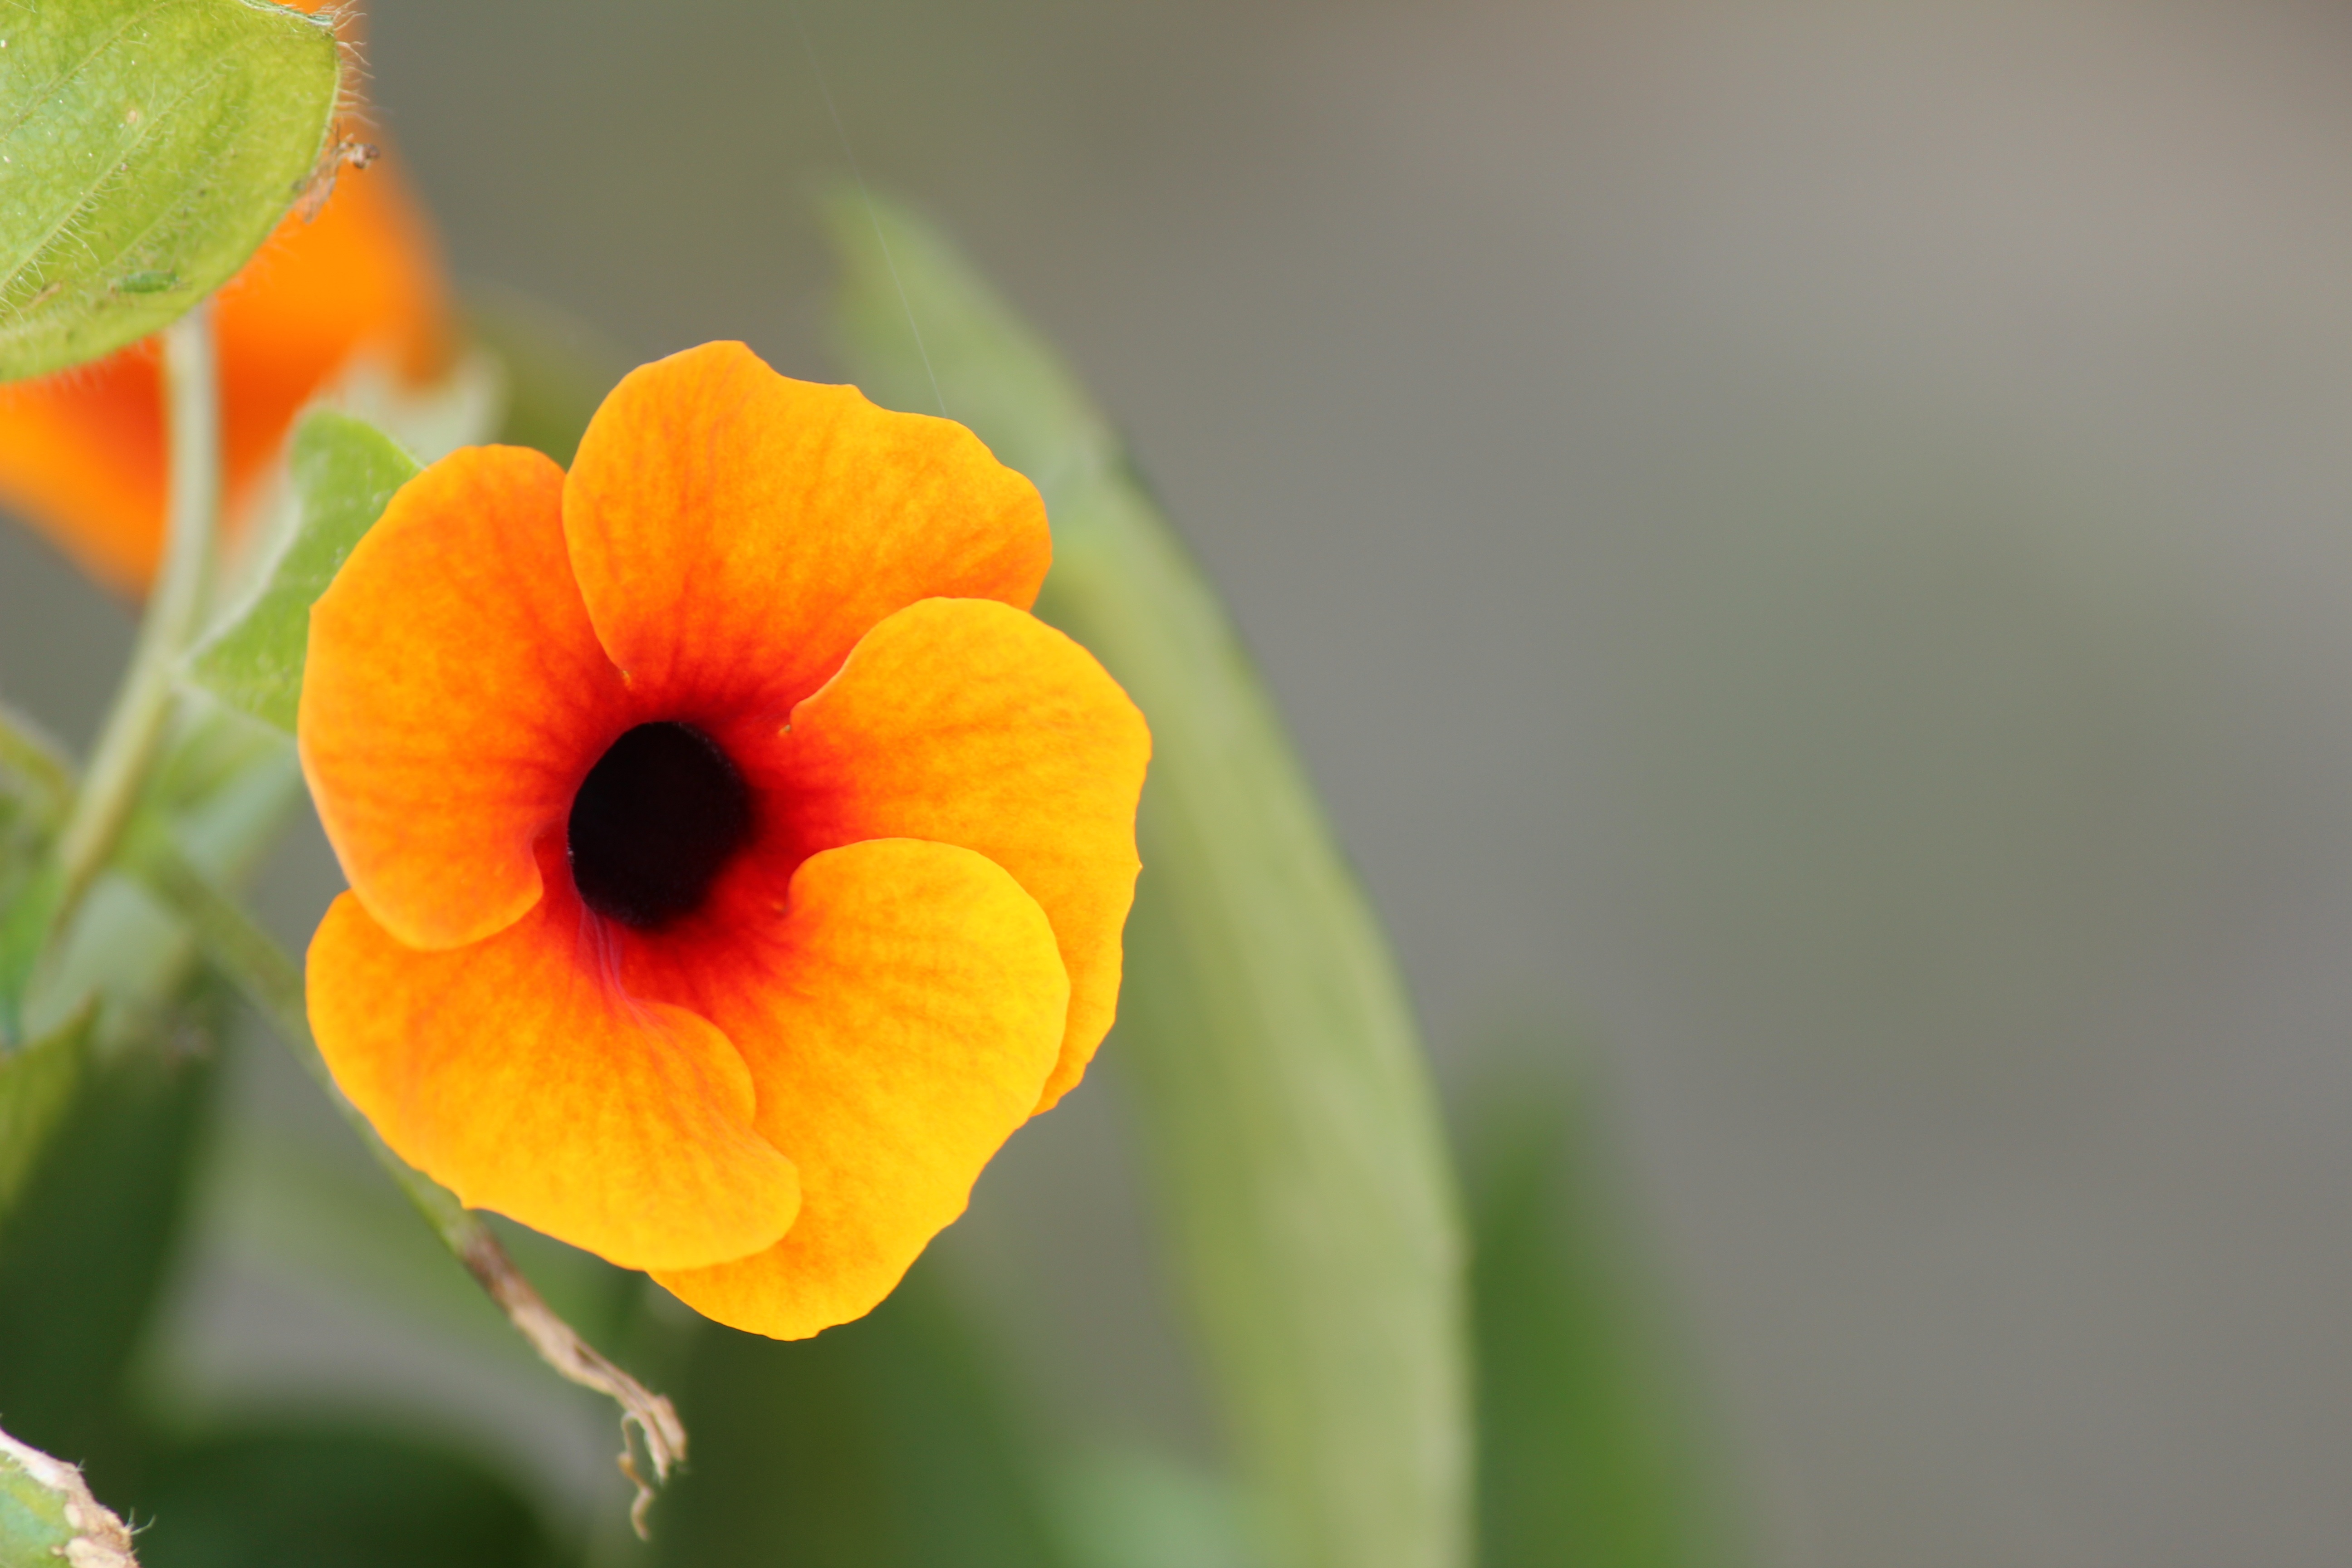
nature, blossom, plant, sun, photography, flower, petal, summer, orange, botany, yellow, flora, season, wildflower, close up, macro photography, flowering plant, black eyed, plant stem, land plant, suzanne